Silesian People's Party

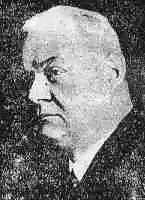
Józef Kożdoń

The Silesian People's Party was founded in summer of 1908 by the principal of an elementary school, Józef Kożdoń, in Skoczów. On 7 February 1909, the party counted about 2,000 members in 30 local groups in the counties of Bielsko, Cieszyn and Fryštát. Local groups in Frydek county formed later. Members and electors of the SPP came from Protestant circles among the citizens of Cieszyn Silesia, so the largest organizations within the party existed in Bielsko and Cieszyn, where large Protestant communities lived. The party's largest local groups, as of 1913, existed in Skoczów (214 members) and Cieszyn (210 members).